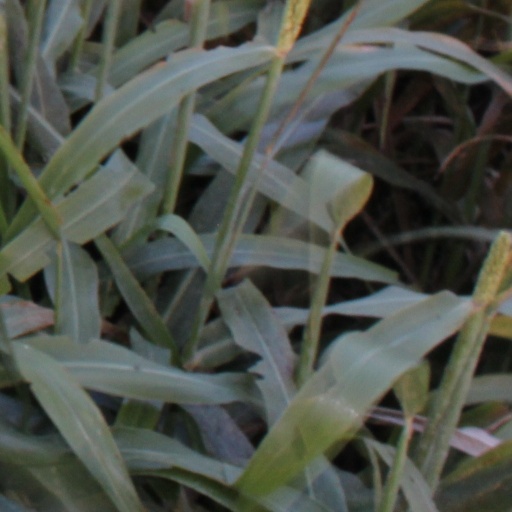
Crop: sorghum